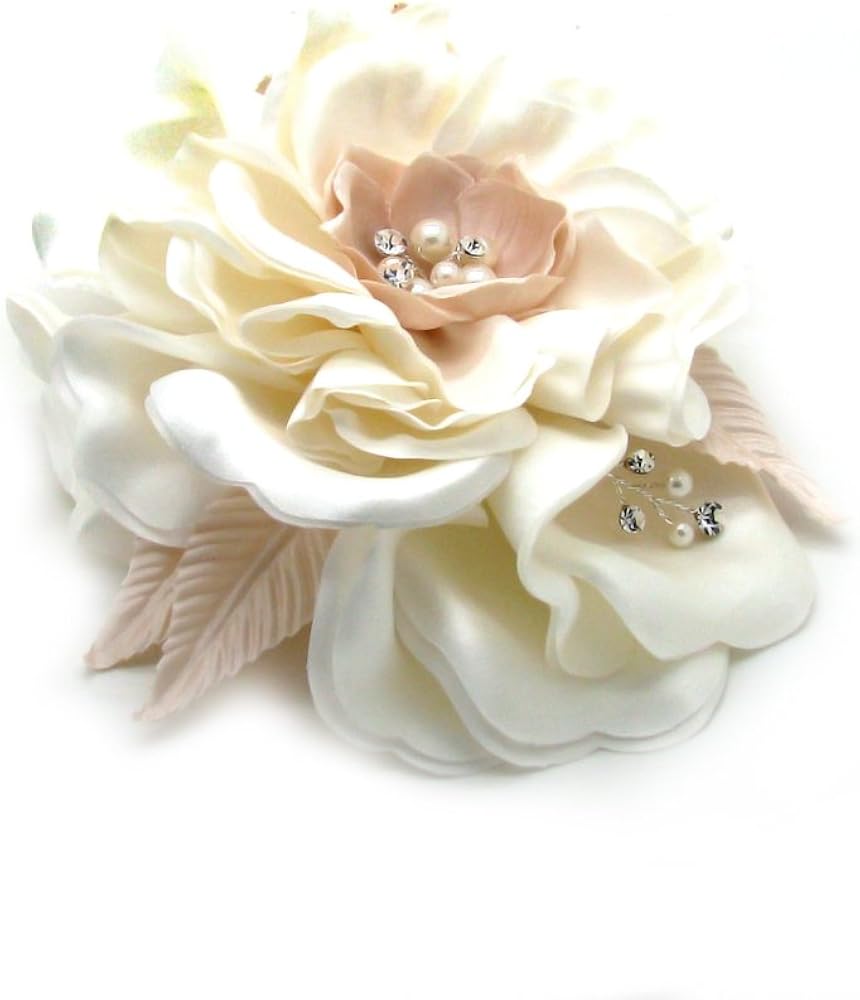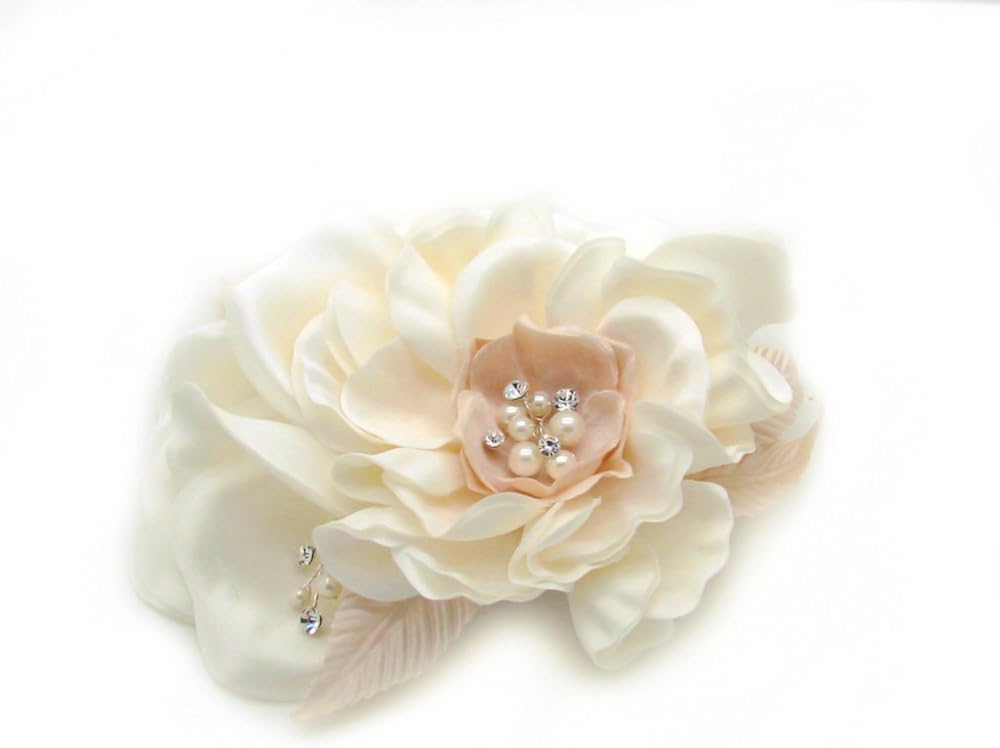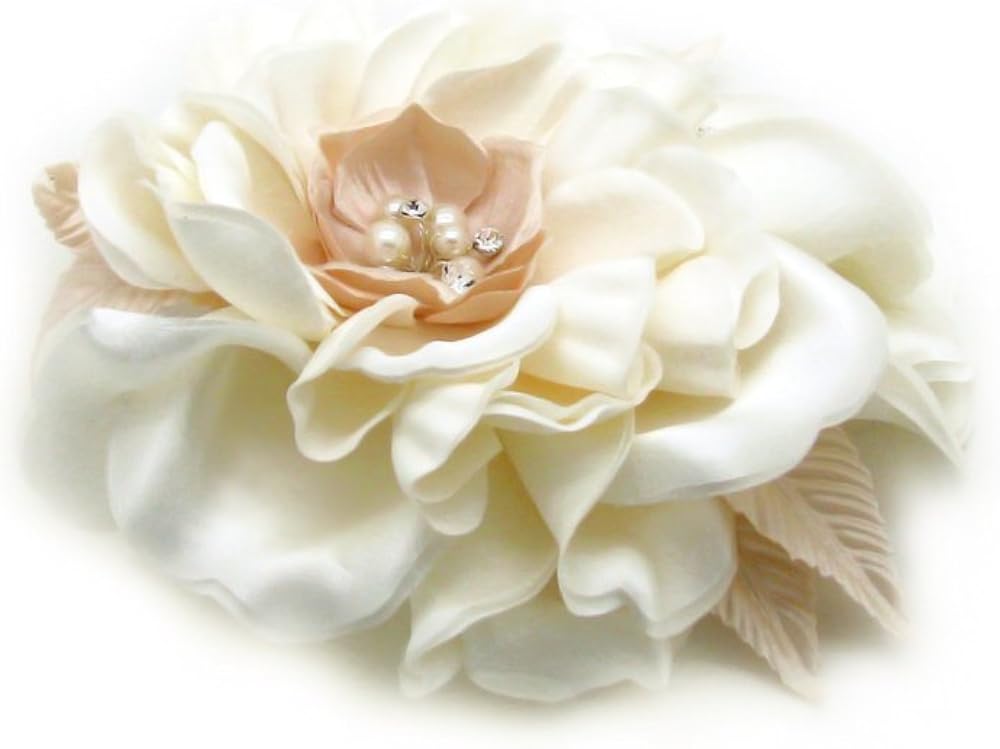
Sparkly Bride Ivory Silk Flower & Leaves Hair Clip Crystal Accents Bridal Hair Fascinator
Category: AMAZON FASHION
This lovely flower hair clip is a classic and timeless choice! Ivory life-like flower with soft petals are attached on a clip. Beige Leaves with faux pearl and crystal accents finish the look. You can wear this wedding to adorn your veil. This will also be a perfect gift for your bridesmaids as a keepsake!
Features: Ivory color Flower with Beige color Leaves made of silk | Metal Alligator Clip | Flower petals are life-like; silky soft and touchable | Flowers measured about 6"L x 5"W | Faux Pearl and Crystal accents